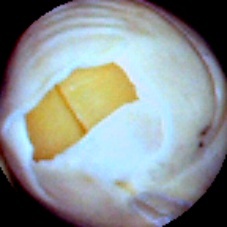
Label: Skin-damaged